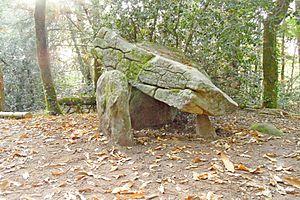
Dolmen de Ménez-Liaven This building is classé au titre des Monuments Historiques. It is indexed in the Base Mérimée, a database of architectural heritage maintained by the French Ministry of Culture,
Cet article présente une liste de sites mégalithiques du Finistère, en France.
Cet article recense les monuments historiques français classés en 1922.
Cet article recense une partie des monuments historiques du Finistère, en France.